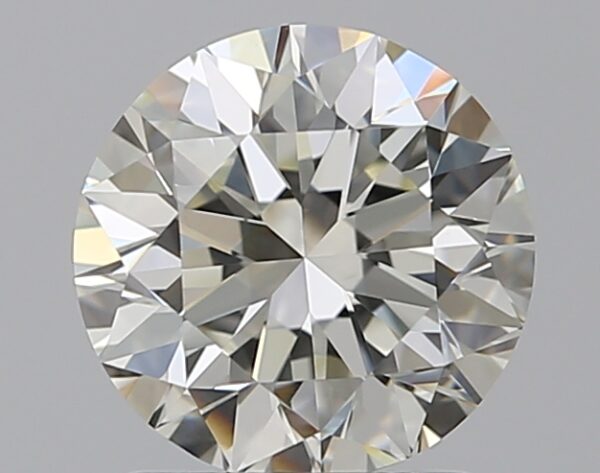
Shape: round
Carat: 1.5
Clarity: IF
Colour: K
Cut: VG
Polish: EX
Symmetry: VG
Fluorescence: M
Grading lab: GIA
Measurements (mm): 7.12 x 7.21 x 4.62